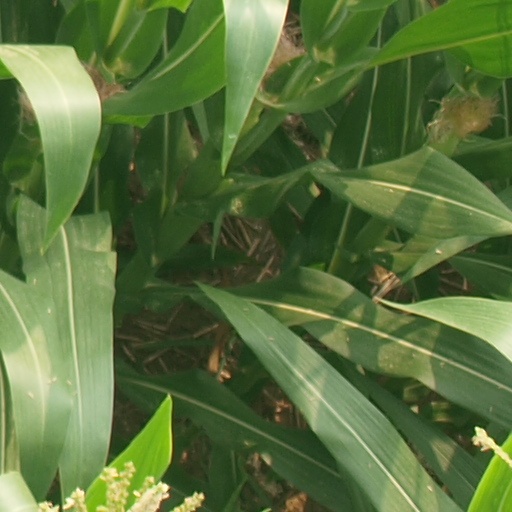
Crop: maize; corn